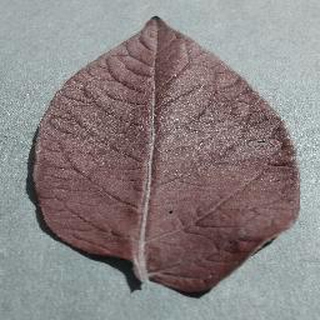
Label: healthy_potato